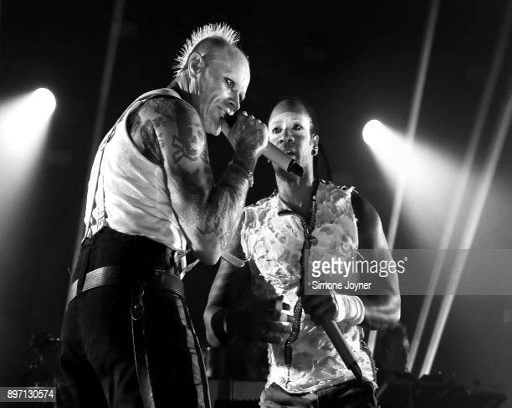
artist and big beat artist of big beat artist perform live on stage